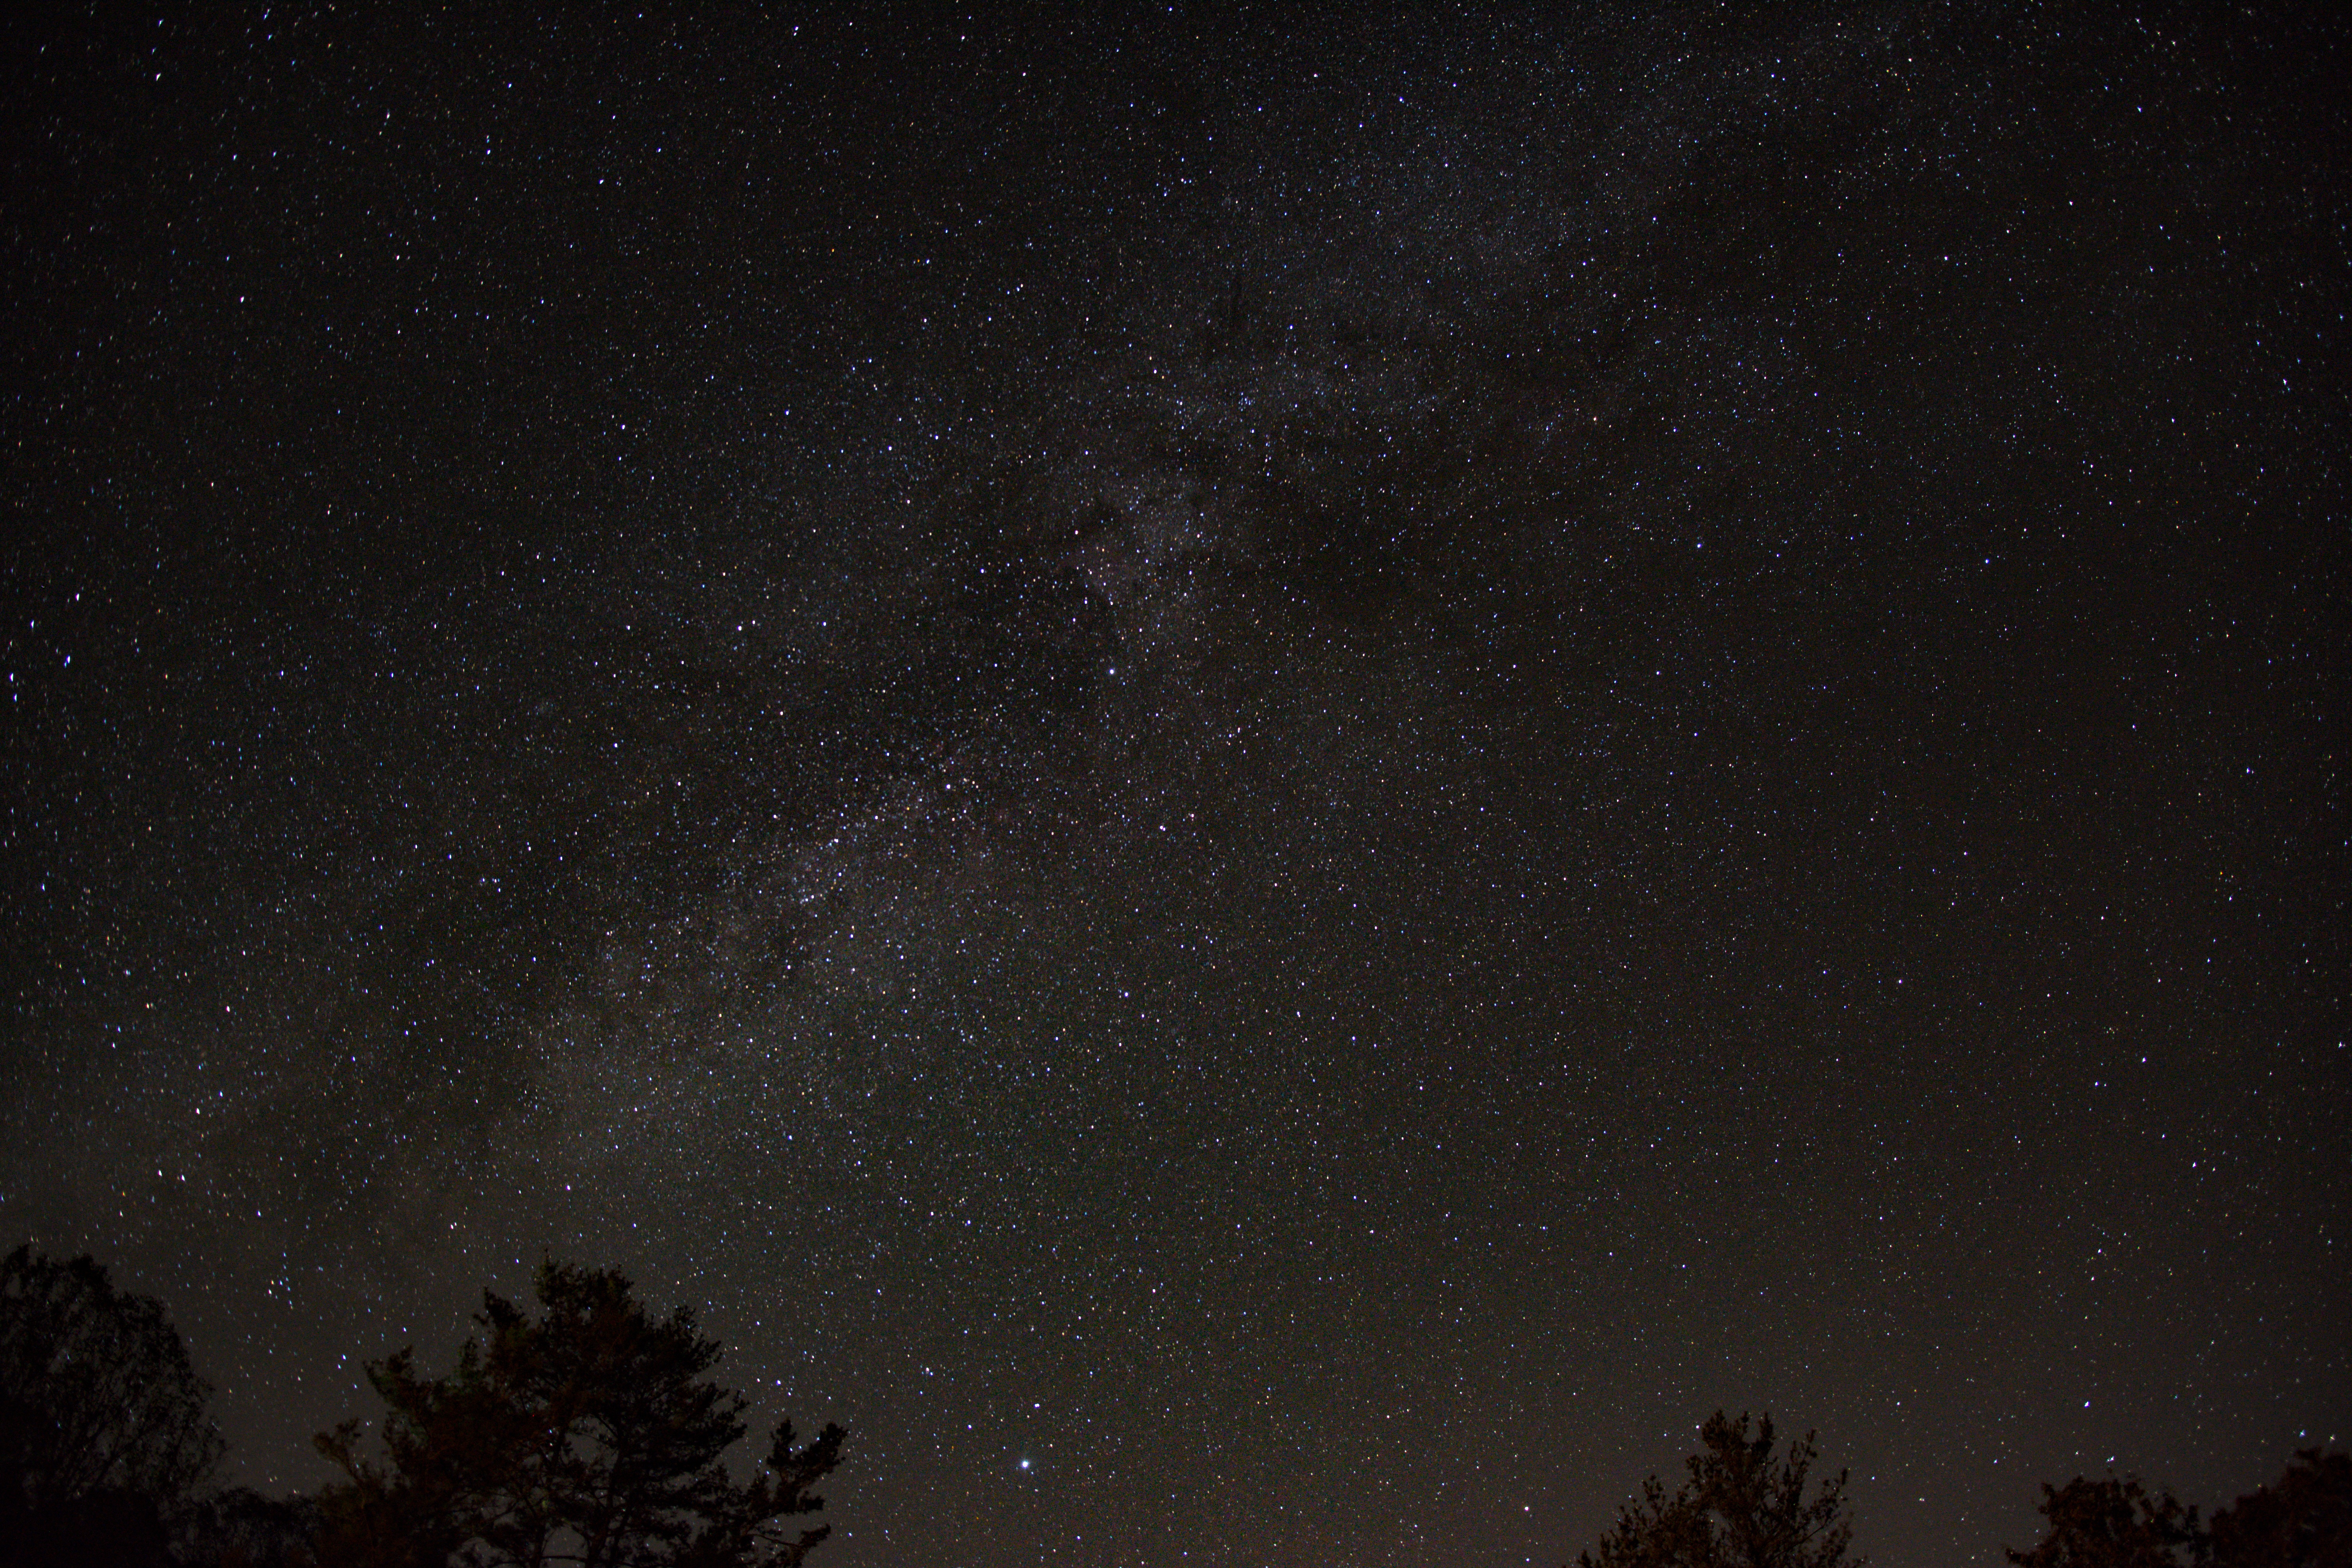
sky, night, star, milky way, atmosphere, darkness, galaxy, astronomy, midnight, astronomical object, spiral galaxy